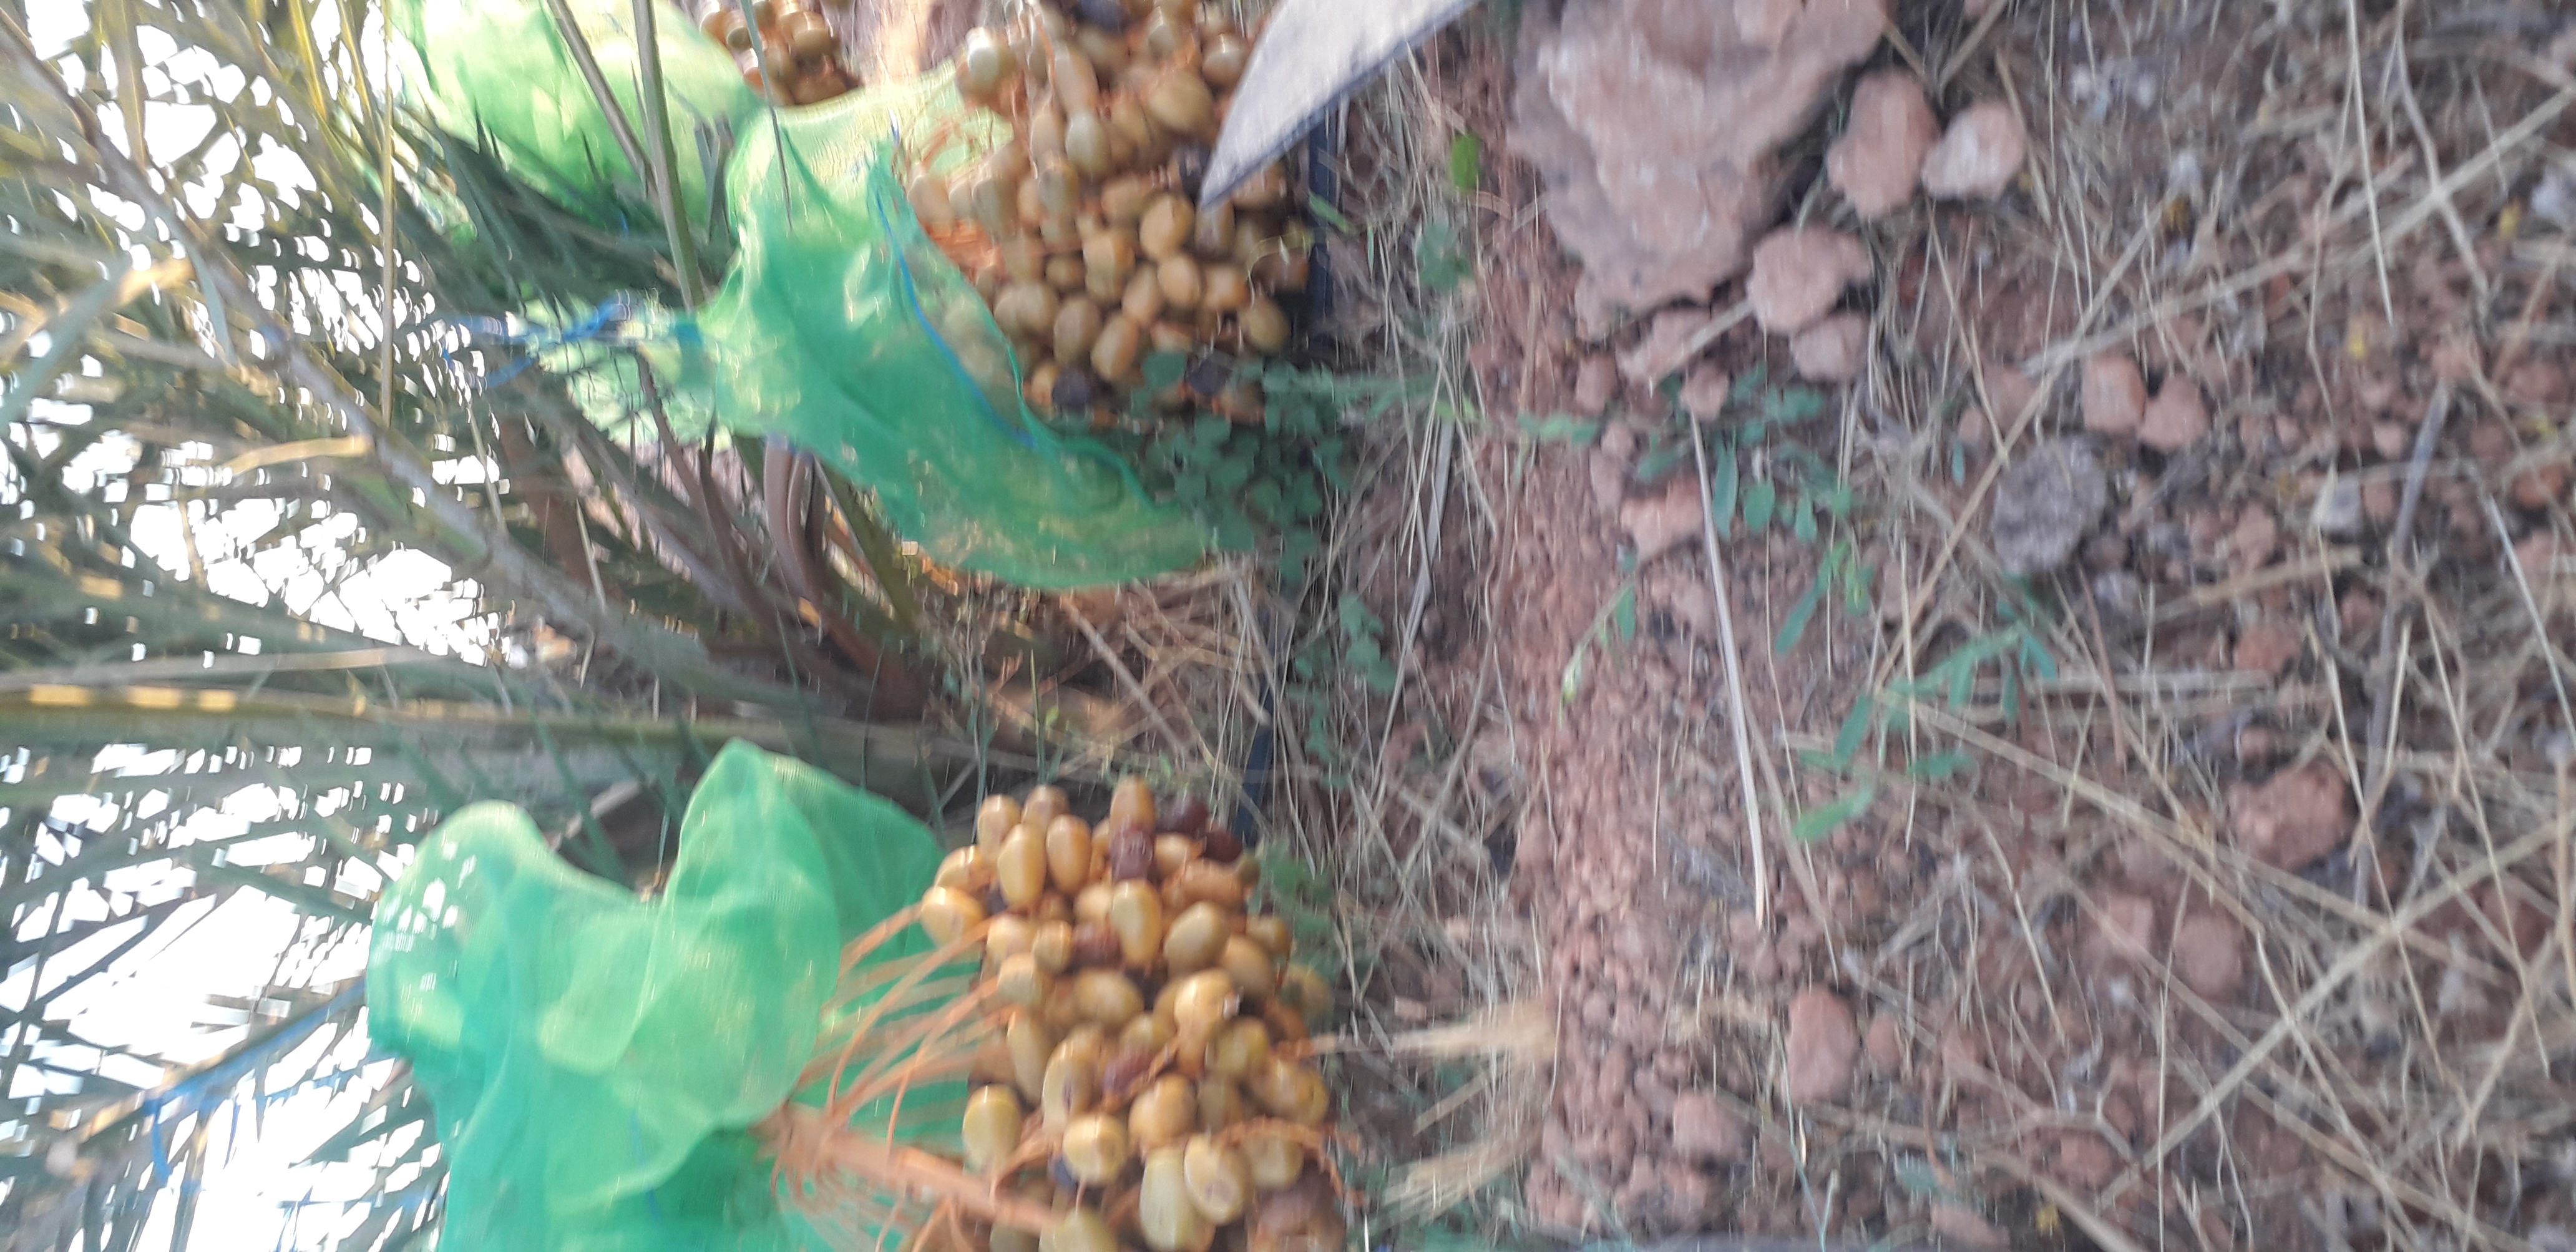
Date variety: Boufagous